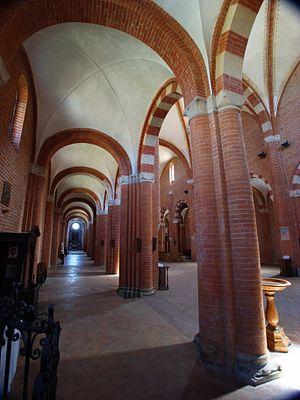
L'abbaye de Chiaravalle della Colomba, située à Alseno, dans la province de Plaisance et la région Émilie-Romagne en Italie, est une abbaye cistercienne.